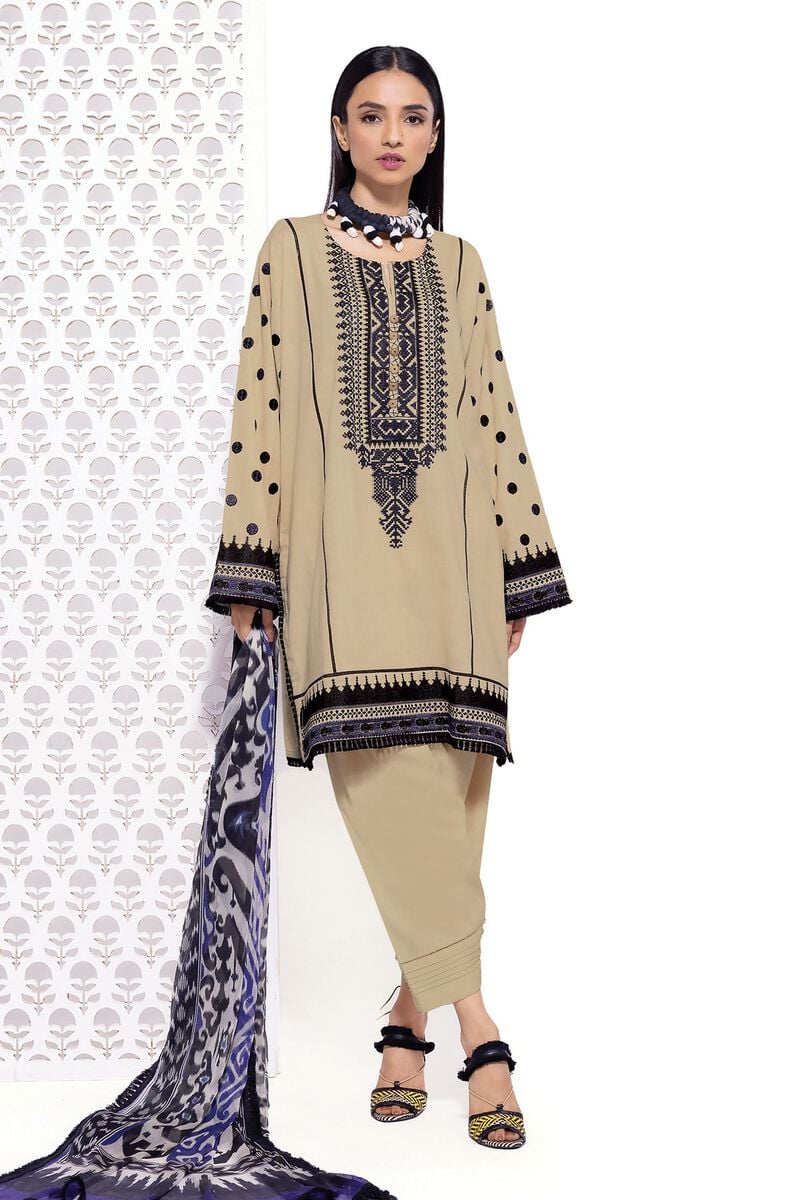
beige multi embroidered salwar suit